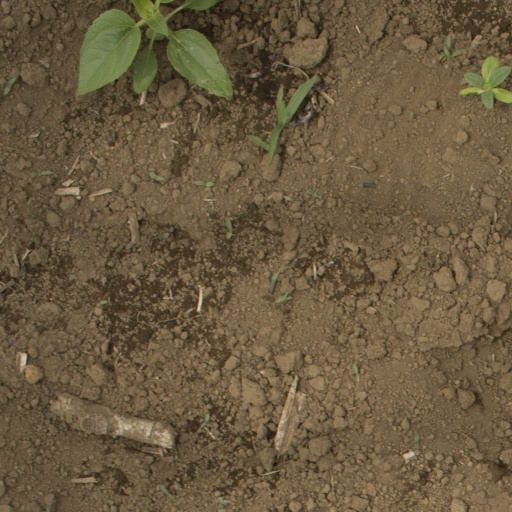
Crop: Jerusalem artichoke